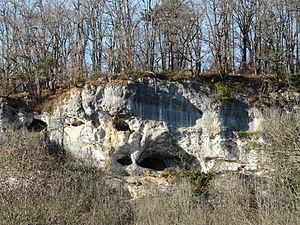
Falaise et grottes de Rochecaille,La Chapelle-Faucher, Dordogne, France
La Chapelle-Faucher est une commune française située dans le département de la Dordogne, en région Nouvelle-Aquitaine.